19th Alberta Dragoons

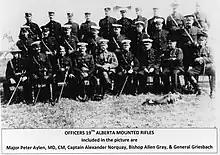
Officers of 19th AB Dragoons, early between 1908 and 1911

On 1 February 1908, the 19th Alberta Mounted Rifles was authorized for service. Its headquarters was at Edmonton and had squadrons at Edmonton, Strathcona and Fort Saskatchewan, Alberta.